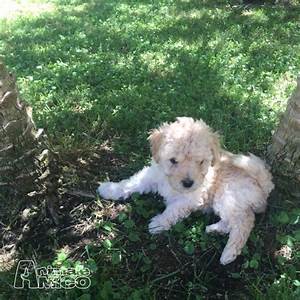
Label: dog